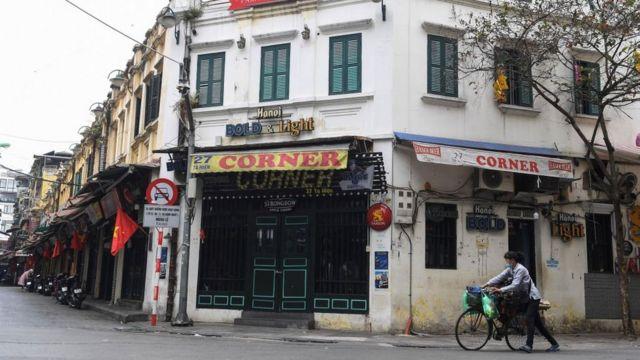
một người phụ nữ đang di chuyển cùng với một chiếc xe đạp